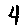
Label: 4